Abney Park Chapel

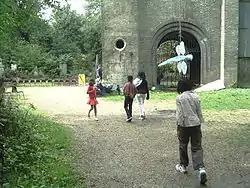
Hosking and Collison's inclusion of a semi-circular classical arch in an otherwise Gothic building helped symbolise the nondenominational concept of the cemetery – that it was open to all.

Perfecting the chapel had necessitated a long process of iteration and re-design to meet the wishes of the Cemetery Directors for a new nondenominational style. William Hosking mastered the brief admirably, providing them with a chapel building that achieved the company's objective remarkably well, both in its choice of materials and style of design.